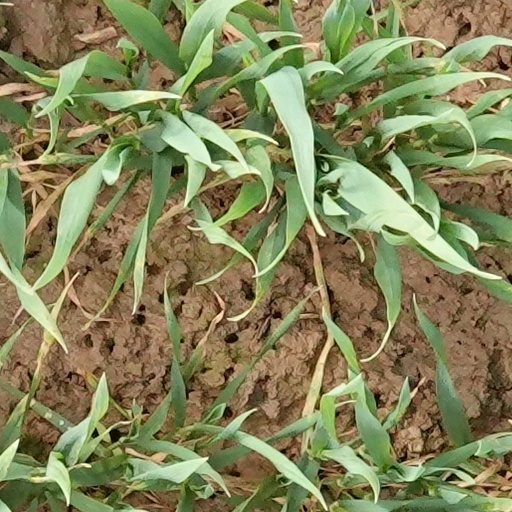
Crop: wheat